Lectio Divina

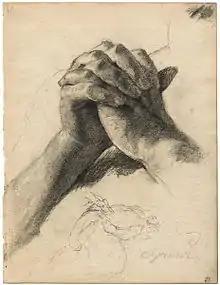
Hands in prayer by Otto Greiner, c. 1900

The second movement in "Lectio Divina" thus involves meditating upon and pondering on the scriptural passage. When the passage is read, it is generally advised not to try to assign a meaning to it at first, but to wait for the action of the Holy Spirit to illuminate the mind, as the passage is pondered upon.